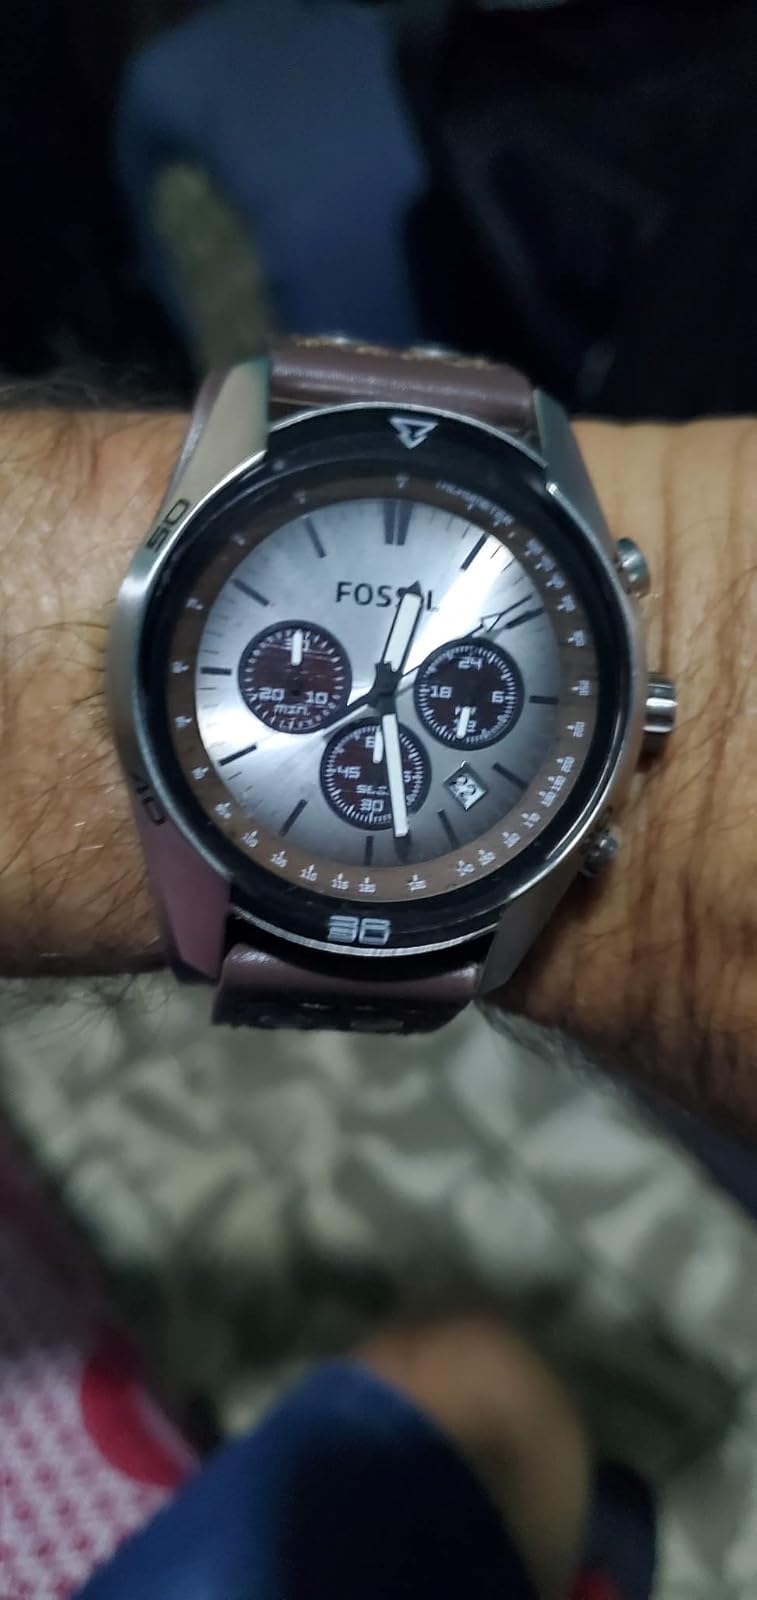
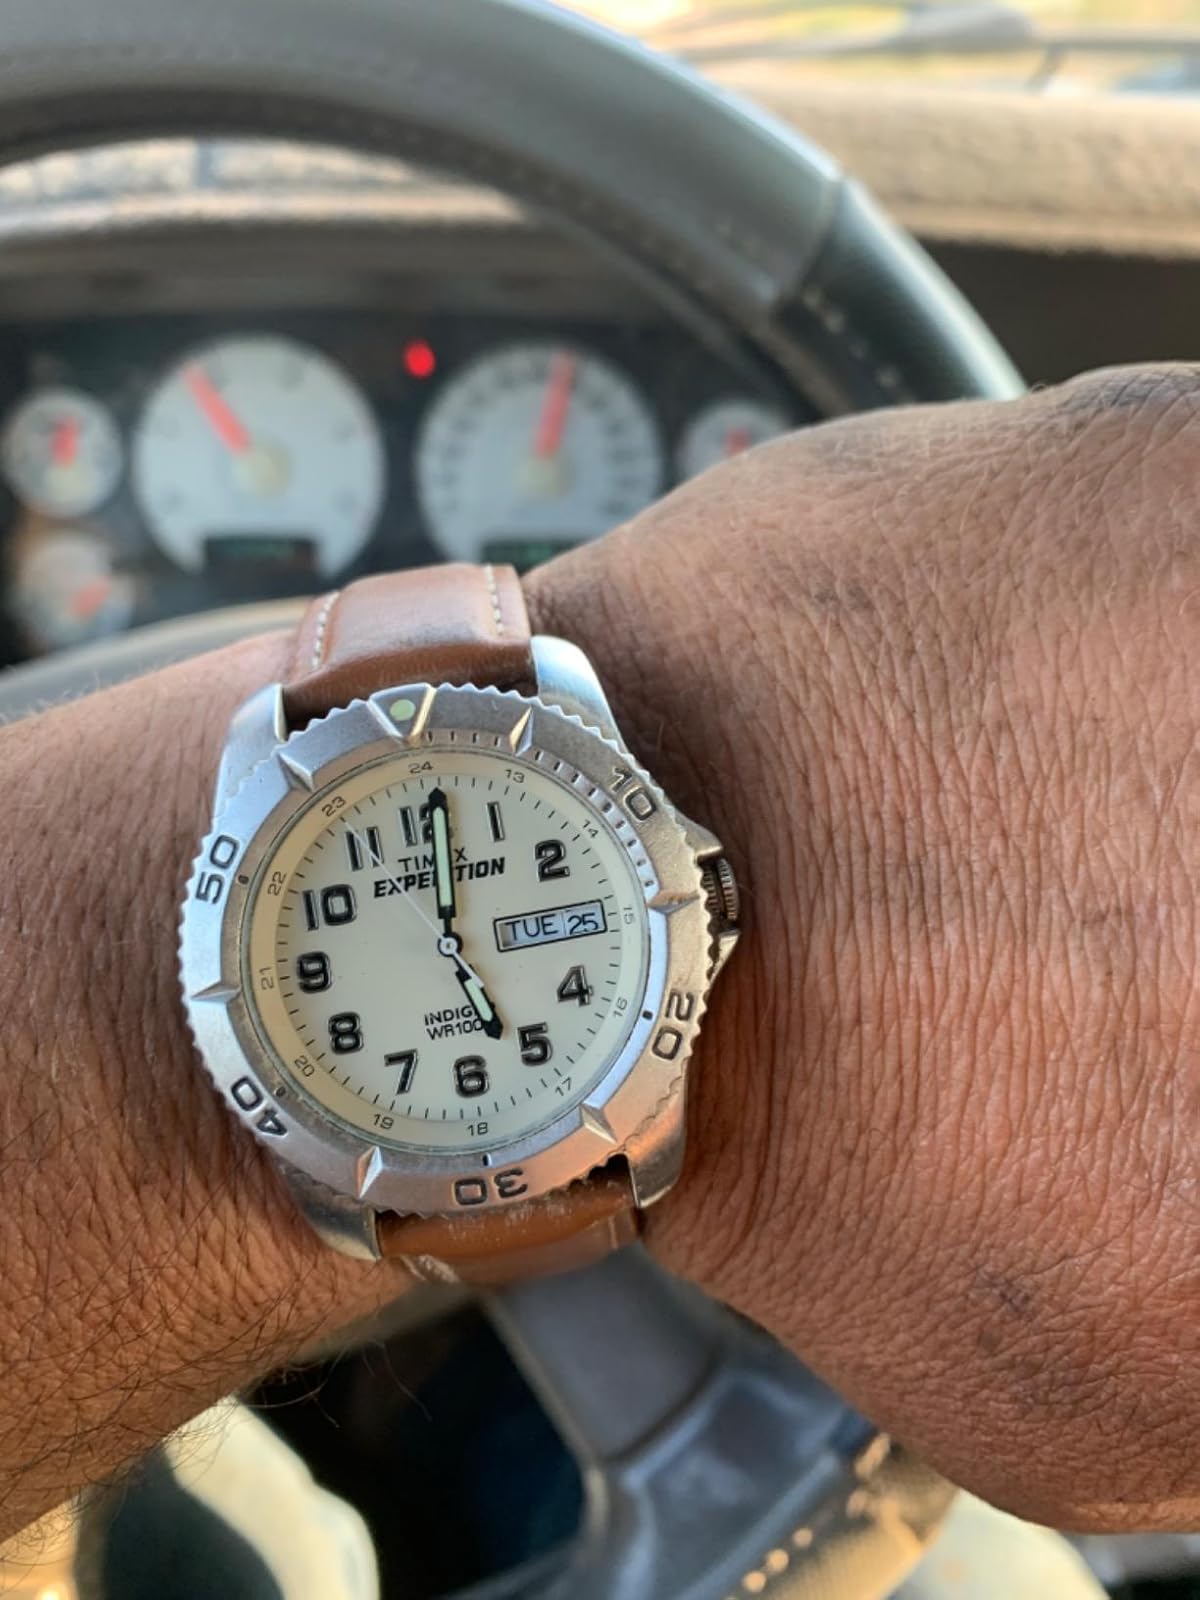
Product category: accessories_watch
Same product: no